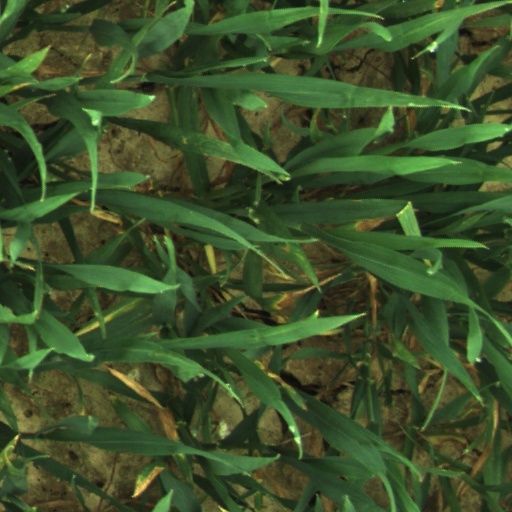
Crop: wheat